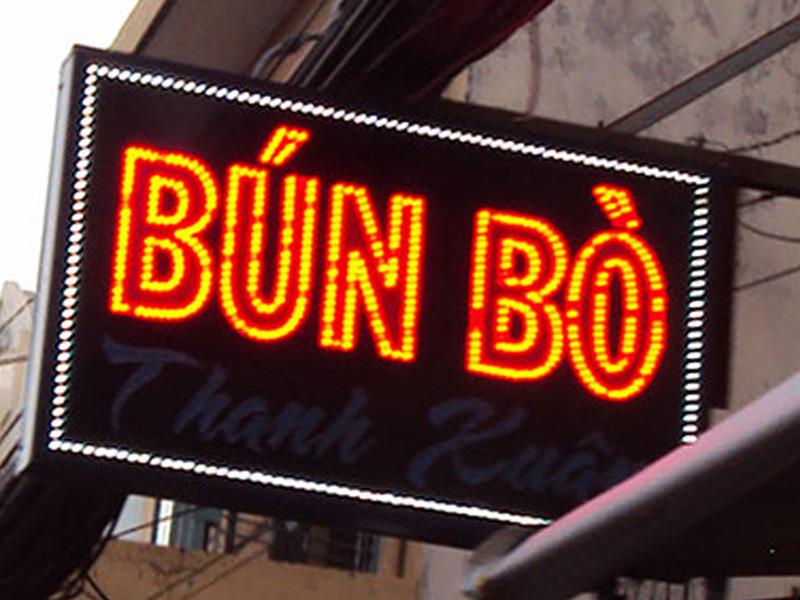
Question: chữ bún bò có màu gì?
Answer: có màu cam